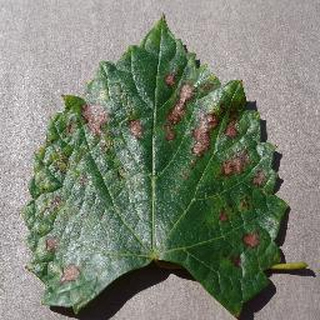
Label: grape_esca_black_measles